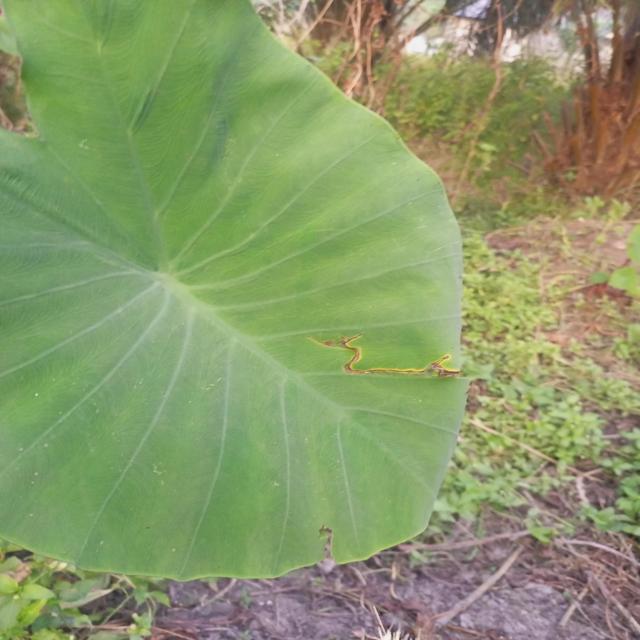
Label: Early_Blight